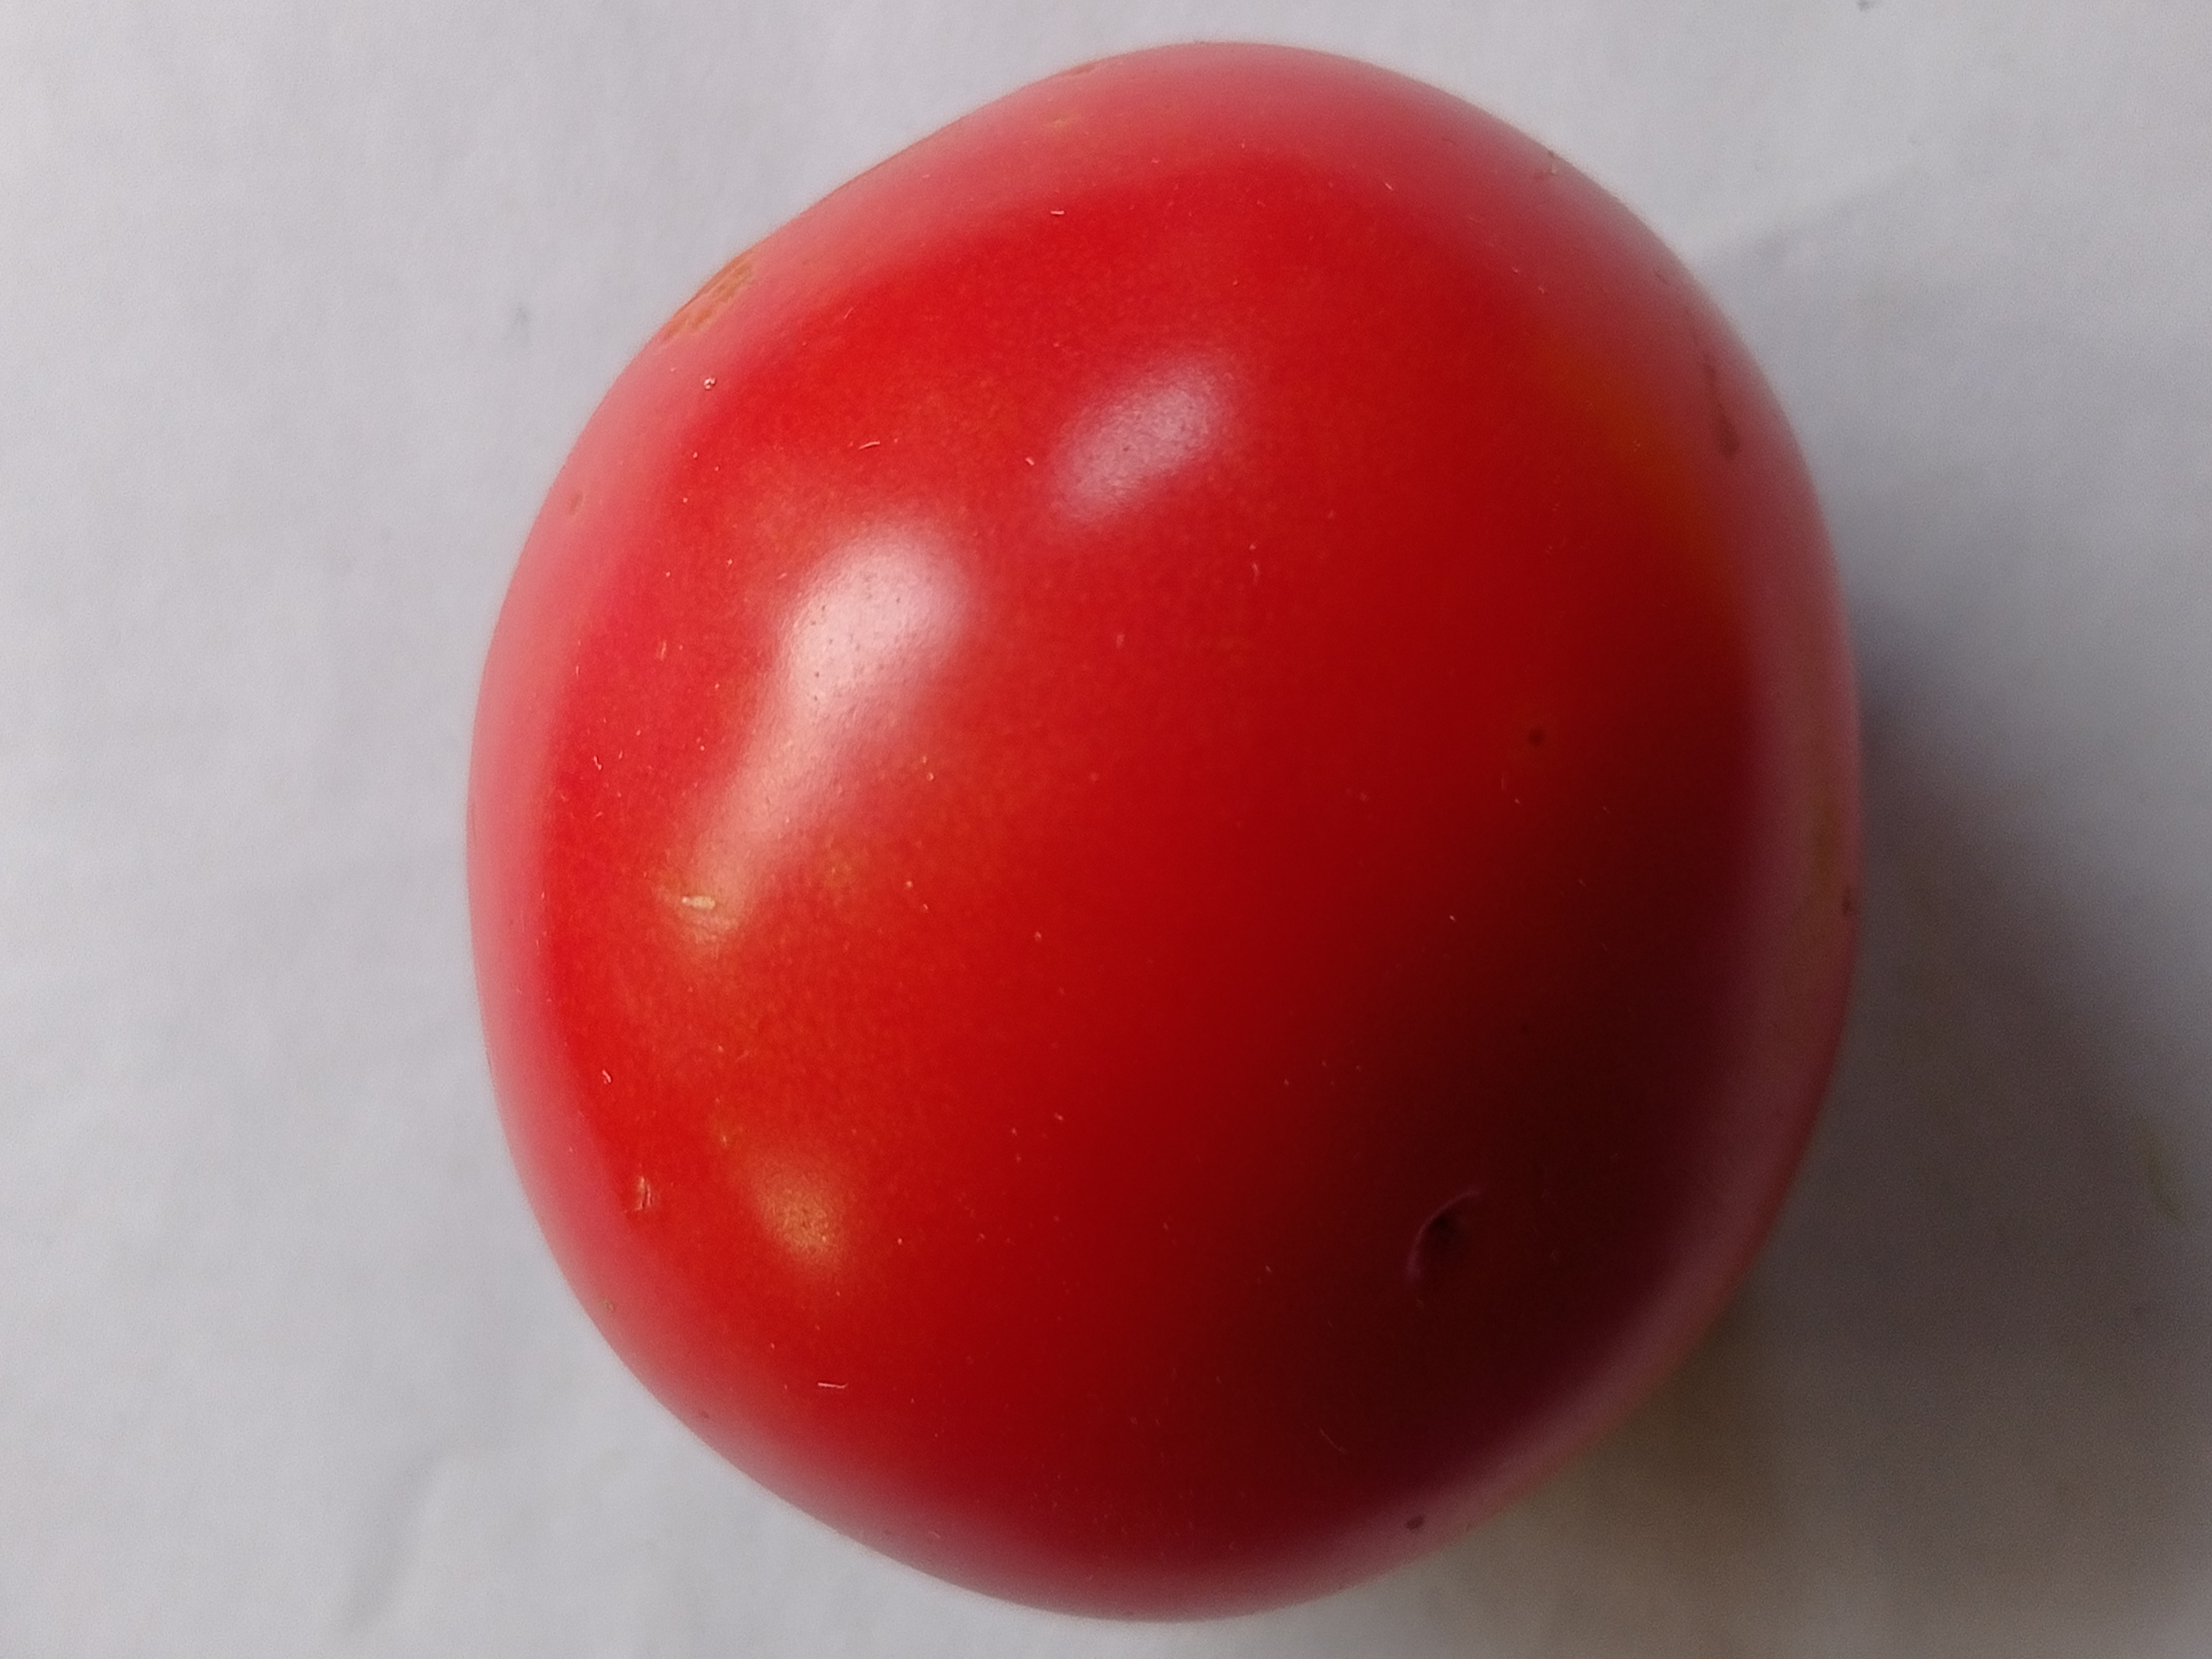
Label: Fresh